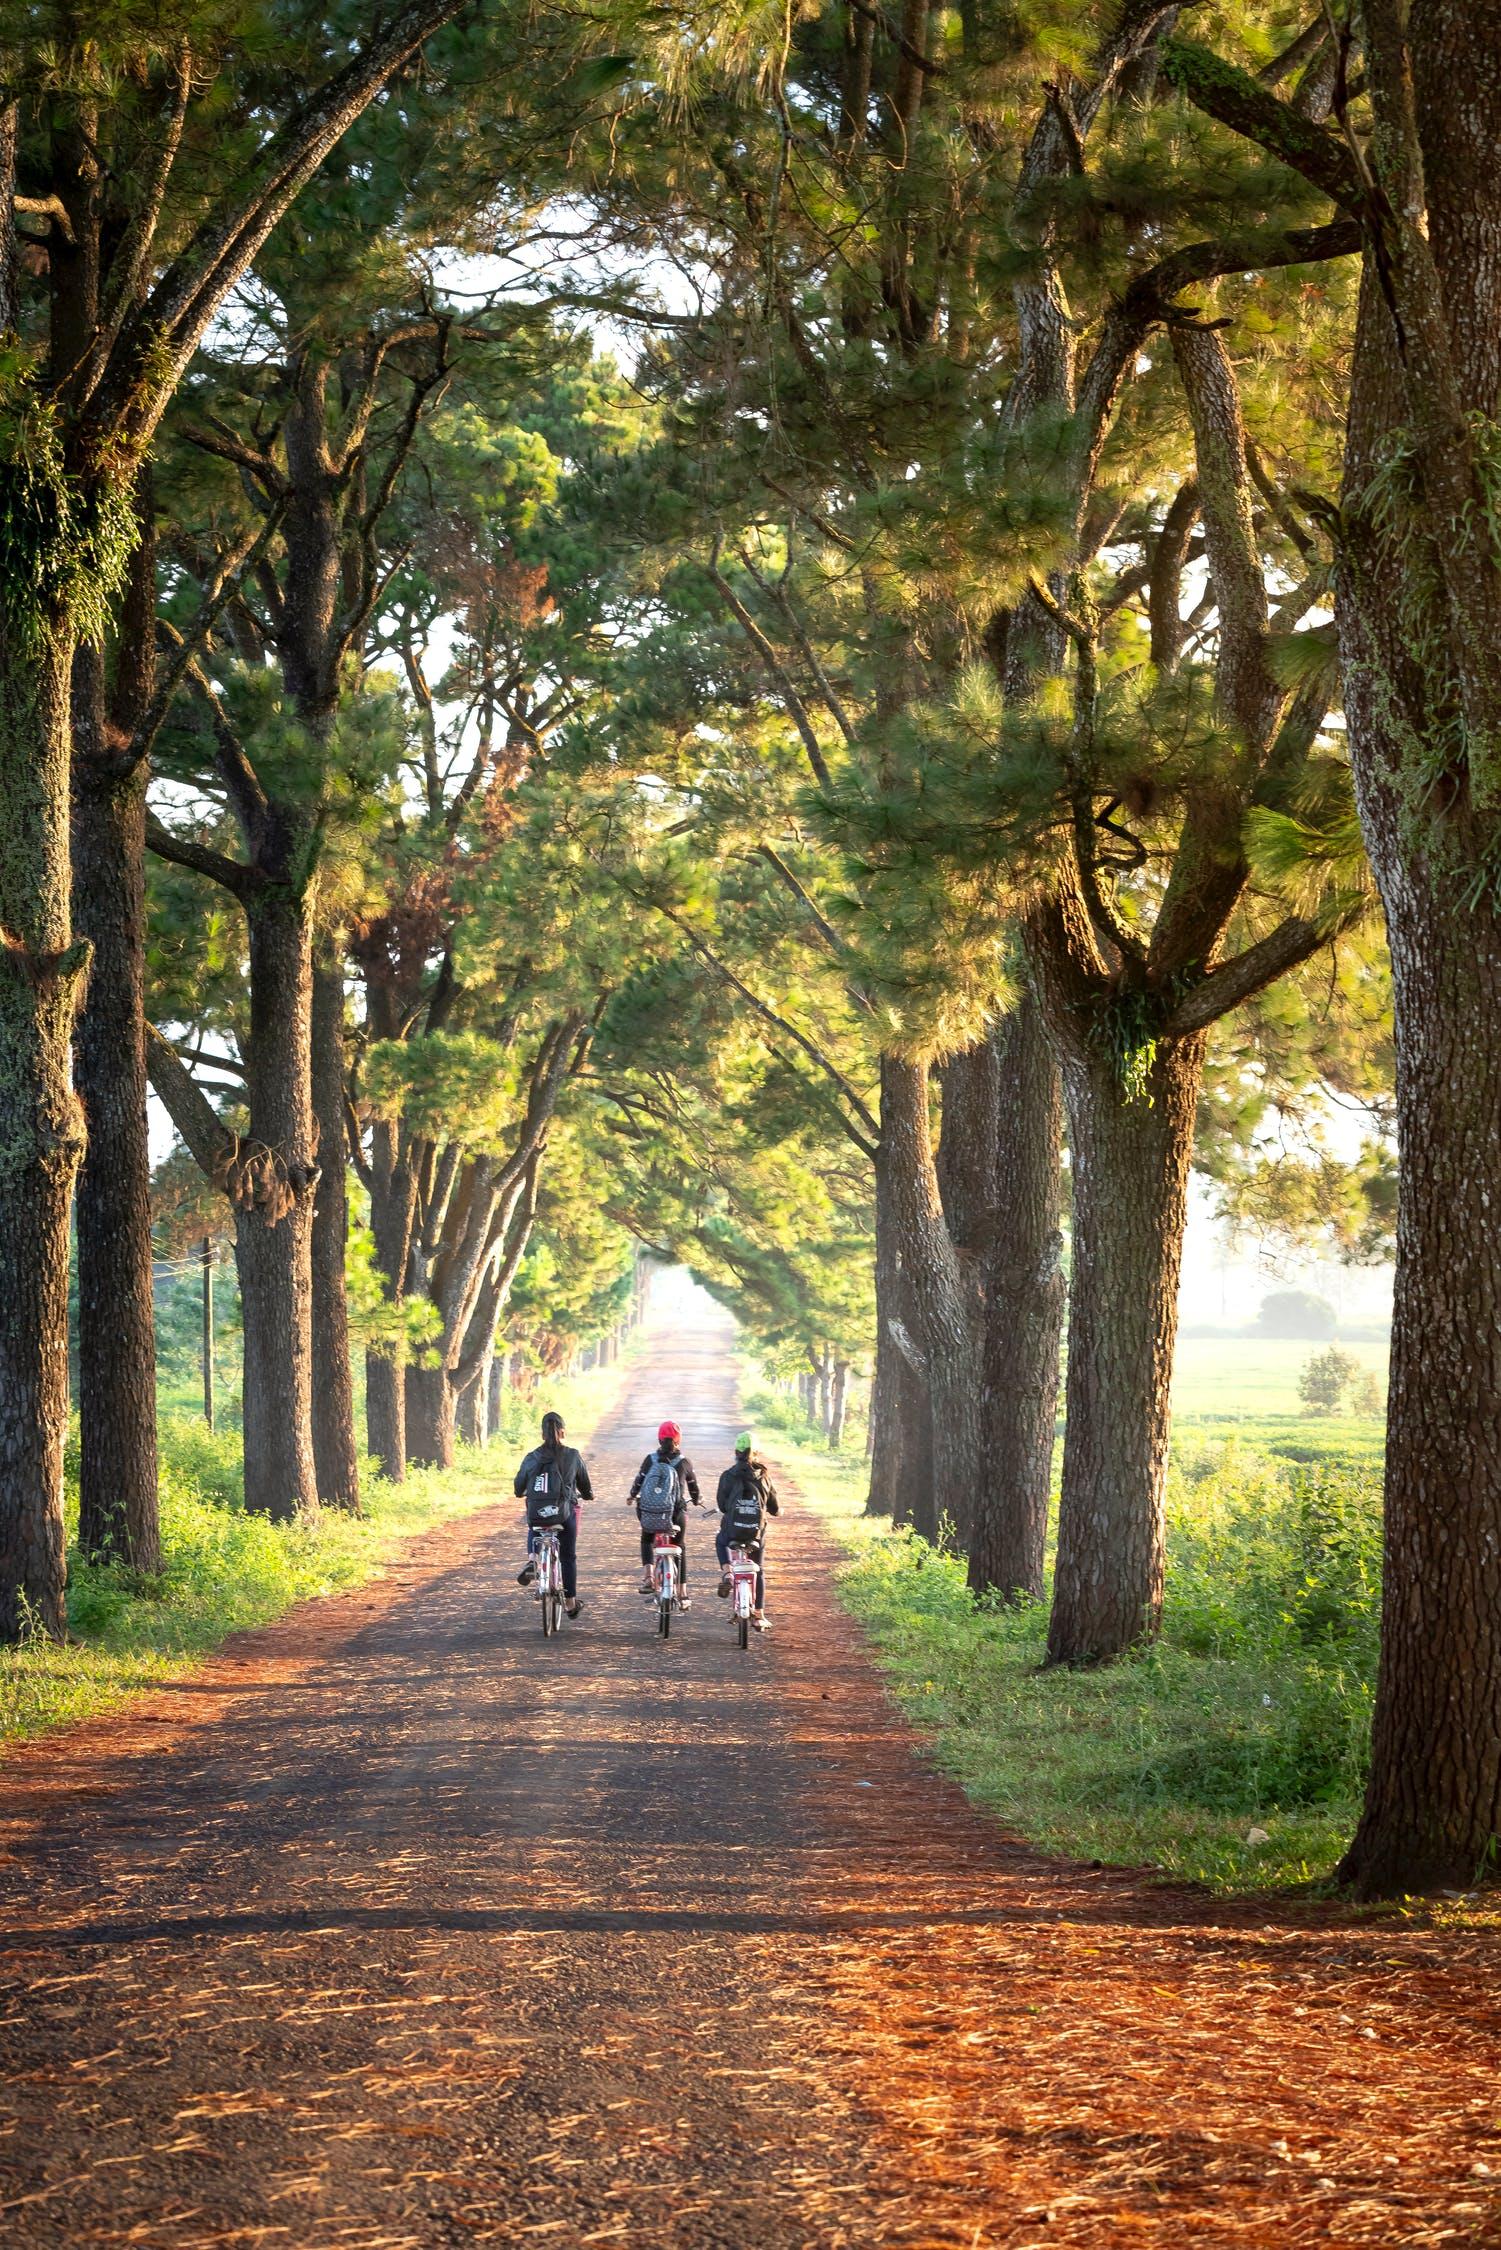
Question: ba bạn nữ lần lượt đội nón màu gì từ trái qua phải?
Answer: đen, đỏ và xanh lá